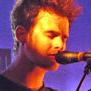
Age: 34